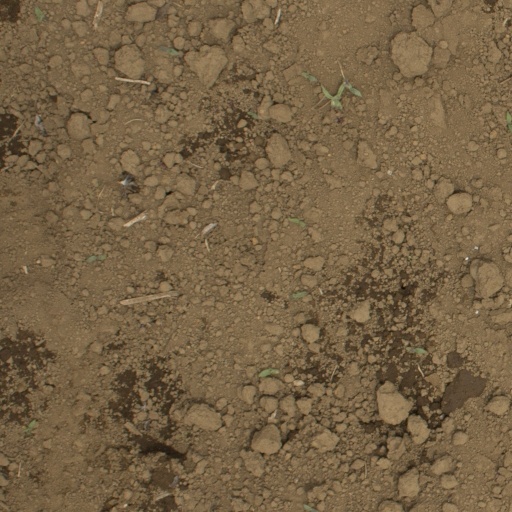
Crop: Jerusalem artichoke